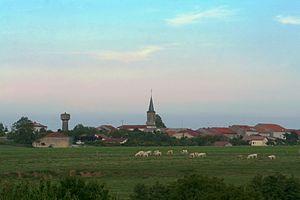
Vue d'ensemble de Moyemont (Vosges) depuis Saint-Genest
Moyemont est une commune française située dans le département des Vosges en région Grand Est.